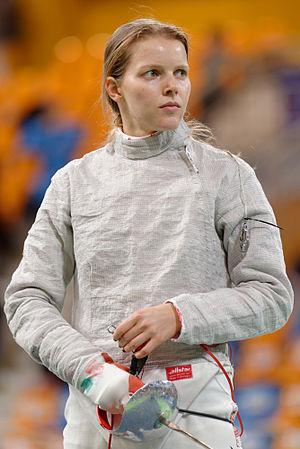
La Russe Ekaterina Dyachenko à la Coupe du monde de sabre féminin d'Orléans 2014-2015.